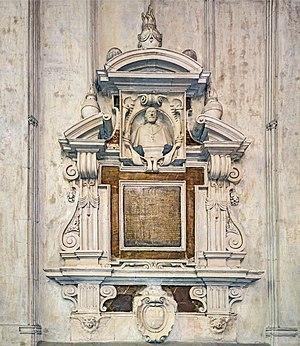
La cathédrale Saint-Étienne de Toulouse est une cathédrale catholique romaine du centre historique de Toulouse, dans le département de la Haute-Garonne. Elle a donné son nom au quartier qui l'entoure. On ne connaît pas les origines de la cathédrale. Ses premières traces datent de 1071, quand l'évêque Isarn décida de reconstruire l'édifice, alors en ruine. Son architecture est particulière car elle est composée d'éléments architecturaux de diverses époques. La cathédrale jouxte l'ancien palais épiscopal, aujourd'hui occupé par la préfecture.
Henri de Sponde ou Henricus Spondanus est un ecclésiastique, juriste et historien français, continuateur de Caesar Baronius, né le 6 janvier 1568 à Mauléon dans l'actuel département des Pyrénées-Atlantiques, et mort à Toulouse le 18 mai 1643. Évêque de Pamiers, il est le frère du poète Jean de Sponde.
Didier Sansonnet est un architecte, sculpteur, tailleur de pierre, maçon français actif à Toulouse au XVIIᵉ siècle.